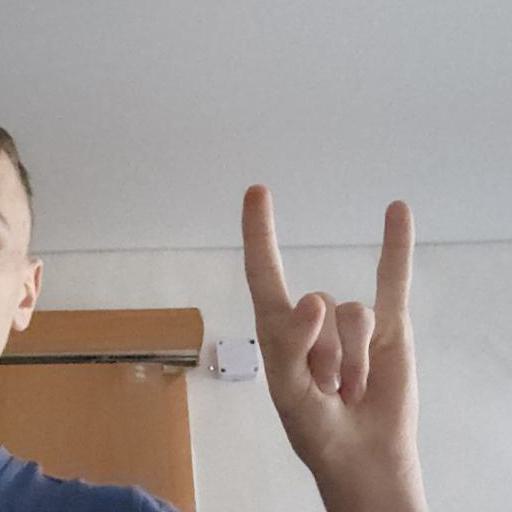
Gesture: rock